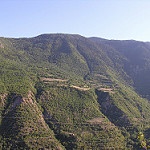
Scene: Outdoor